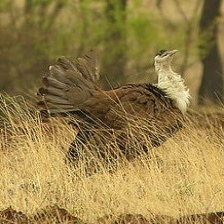
Species: INDIAN BUSTARD
Scientific name: ARDEOTIS NIGRICEPS